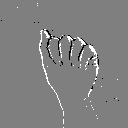
ASL letter: a